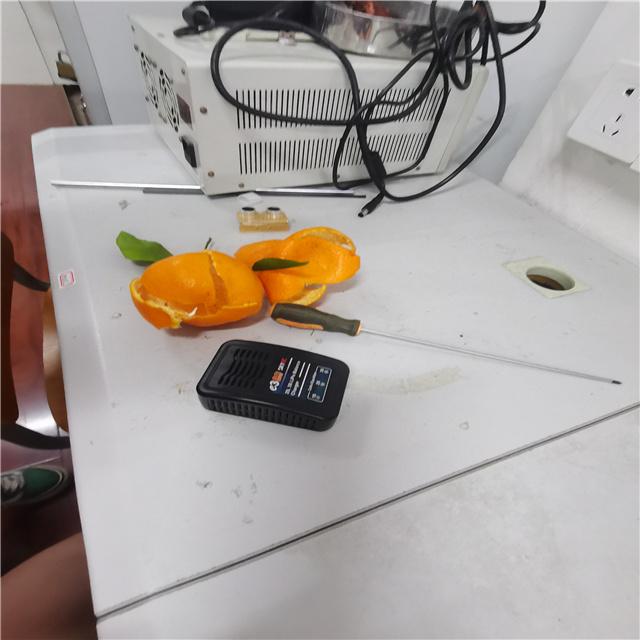
Label: peels